Maronite Church

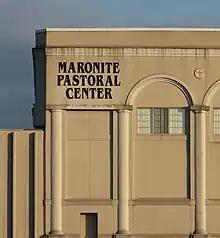
Maronite Pastoral Center in St. Louis, Missouri, U.S.

In the 12th century, about 40,000 Maronites resided in the area around Antioch and modern-day Lebanon. By the 21st century, estimates suggest that the Maronite diaspora population may have grown to more than twice the estimated 2 million Maronites living in their historic homelands in Lebanon, Syria, and Israel.